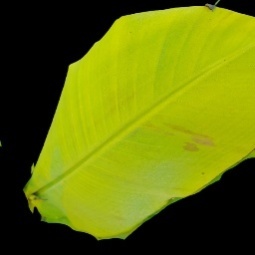
Label: Healthy